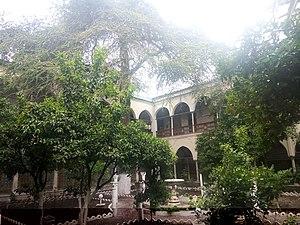
Le palais Ahmed Bey est un palais historique à Constantine, en Algérie. Le palais est considéré comme l'un des principaux sites touristiques de la ville de Constantine.